Helen Hayes

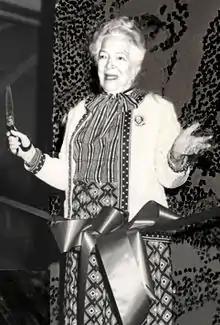
Riverside Shakespeare Company Shakespeare Center Dedication with Helen Hayes, 1982

Hayes was a generous donor of time and money to a number of causes and organizations, including the Riverside Shakespeare Company of New York City. Along with Mildred Natwick, she became a founding member of the company's Board of Advisors in 1981. She was also on the board of directors for the Greater New York Council of the Girl Scouts of the USA during the early 1970s.